Annenkrone

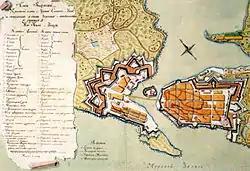
Annenkrone (left), Vyborg Castle (middle) and the town of Vyborg (right)

Annenkrone ("St Anne's Crown", , tr. "Annenskiye ukrepleniya") is an early 18th century fortification in Vyborg, Russia. It is located outside the town in the island of Tverdysh.